Bacchu-ber

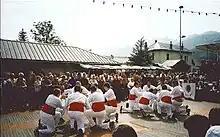
The Bacchu-ber:la lève; 16 August 2003

The final form, called « la lève », is composed of a circle of dancers, one of them being at the centre, with the swords interlocked around his neck. All dancers kneel down simultaneously and all rise together several times.